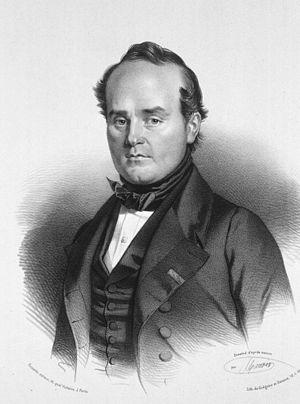
Jean-Baptiste Marc Bourgery, né à Orléans le 19 mai 1797 et mort à Paris en juin 1849, est un médecin et anatomiste français. Il consacra toute sa carrière à la recherche en anatomie, mais ne parvint jamais à une reconnaissance officielle de son travail, qui fut parfois utilisé sans être cité. Plusieurs de ses candidatures à des places prestigieuses resteront vaines malgré les éloges de ses pairs comme Mathieu Orfila, François Magendie, Cuvier ou Étienne Geoffroy Saint-Hilaire.